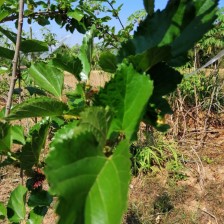
Variety: Buriram60